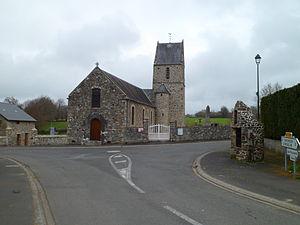
Église Saint-Michel de fr:Saint-Michel-de-la-Pierre
Saint-Sauveur-Villages est une commune française, située dans le département de la Manche en région Normandie, peuplée de 3 588 habitants.
Saint-Michel-de-la-Pierre est une ancienne commune française, située dans le département de la Manche en région Normandie, peuplée de 216 habitants, devenue commune déléguée à partir du 1ᵉʳ janvier 2019 au sein de la commune nouvelle de Saint-Sauveur-Villages.